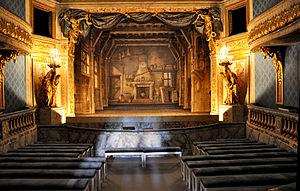
Salle du Théâtre de la Reine
Le théâtre de la Reine est un théâtre construit pour la reine Marie-Antoinette par l'architecte Richard Mique de juin 1778 à juillet 1779. Il est situé dans le domaine du Petit Trianon, dans le parc du château de Versailles, dissimulé entre les charmilles du Jardin français et les hauts arbres du Jardin alpin. L'extérieur du bâtiment, à l'apparence d'une dépendance, contraste avec la décoration sophistiquée de son intérieur, paré de soie et de velours bleus et de sculptures dorées, pourtant tout de faux-semblant. Il est inauguré en 1780, dix ans après l'ouverture du « Grand Théâtre », comme on nomme alors l'Opéra royal du château de Versailles.